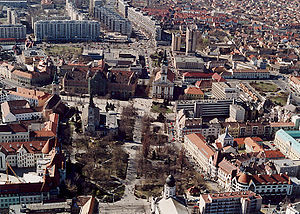
Kecskemét
Kecskemét er en by i det centrale Ungarn med 110.813 indbyggere. Byen er hovedstad i provinsen Bács-Kiskun og har en historie, der går mere end 5.000 år tilbage.